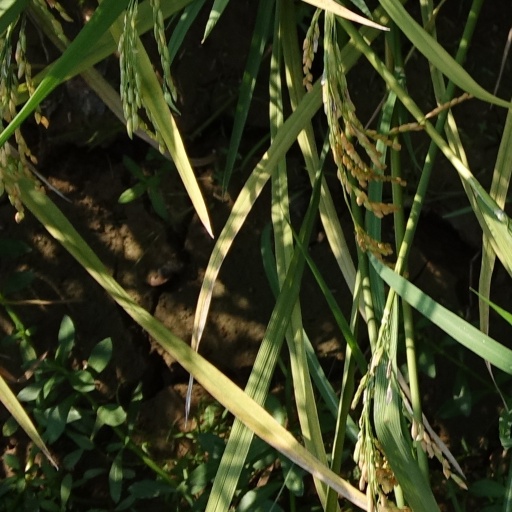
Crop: rice